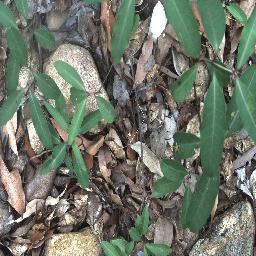
Label: rubber_vine